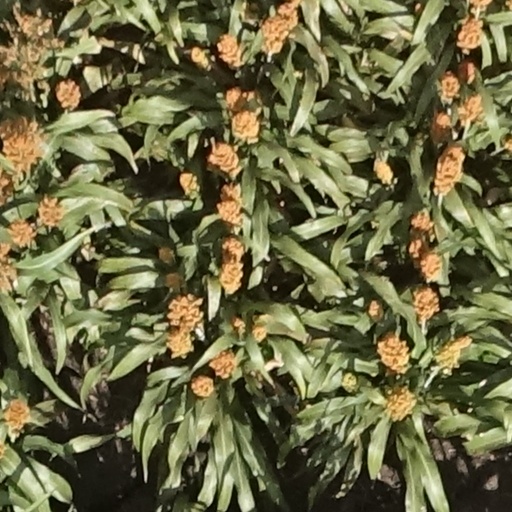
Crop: sorghum